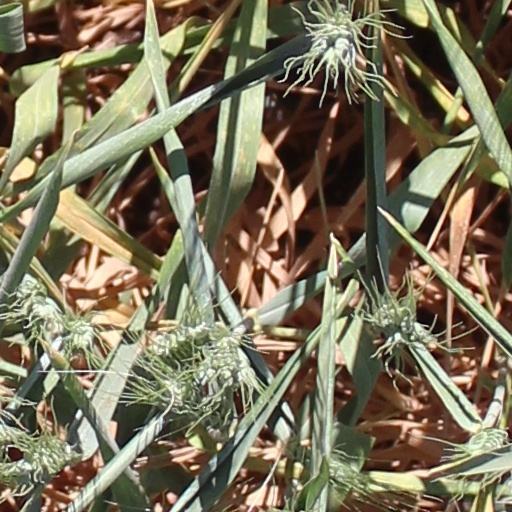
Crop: wheat